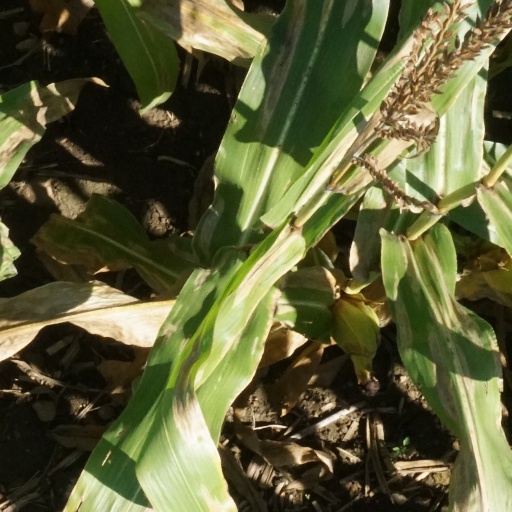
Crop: maize; corn